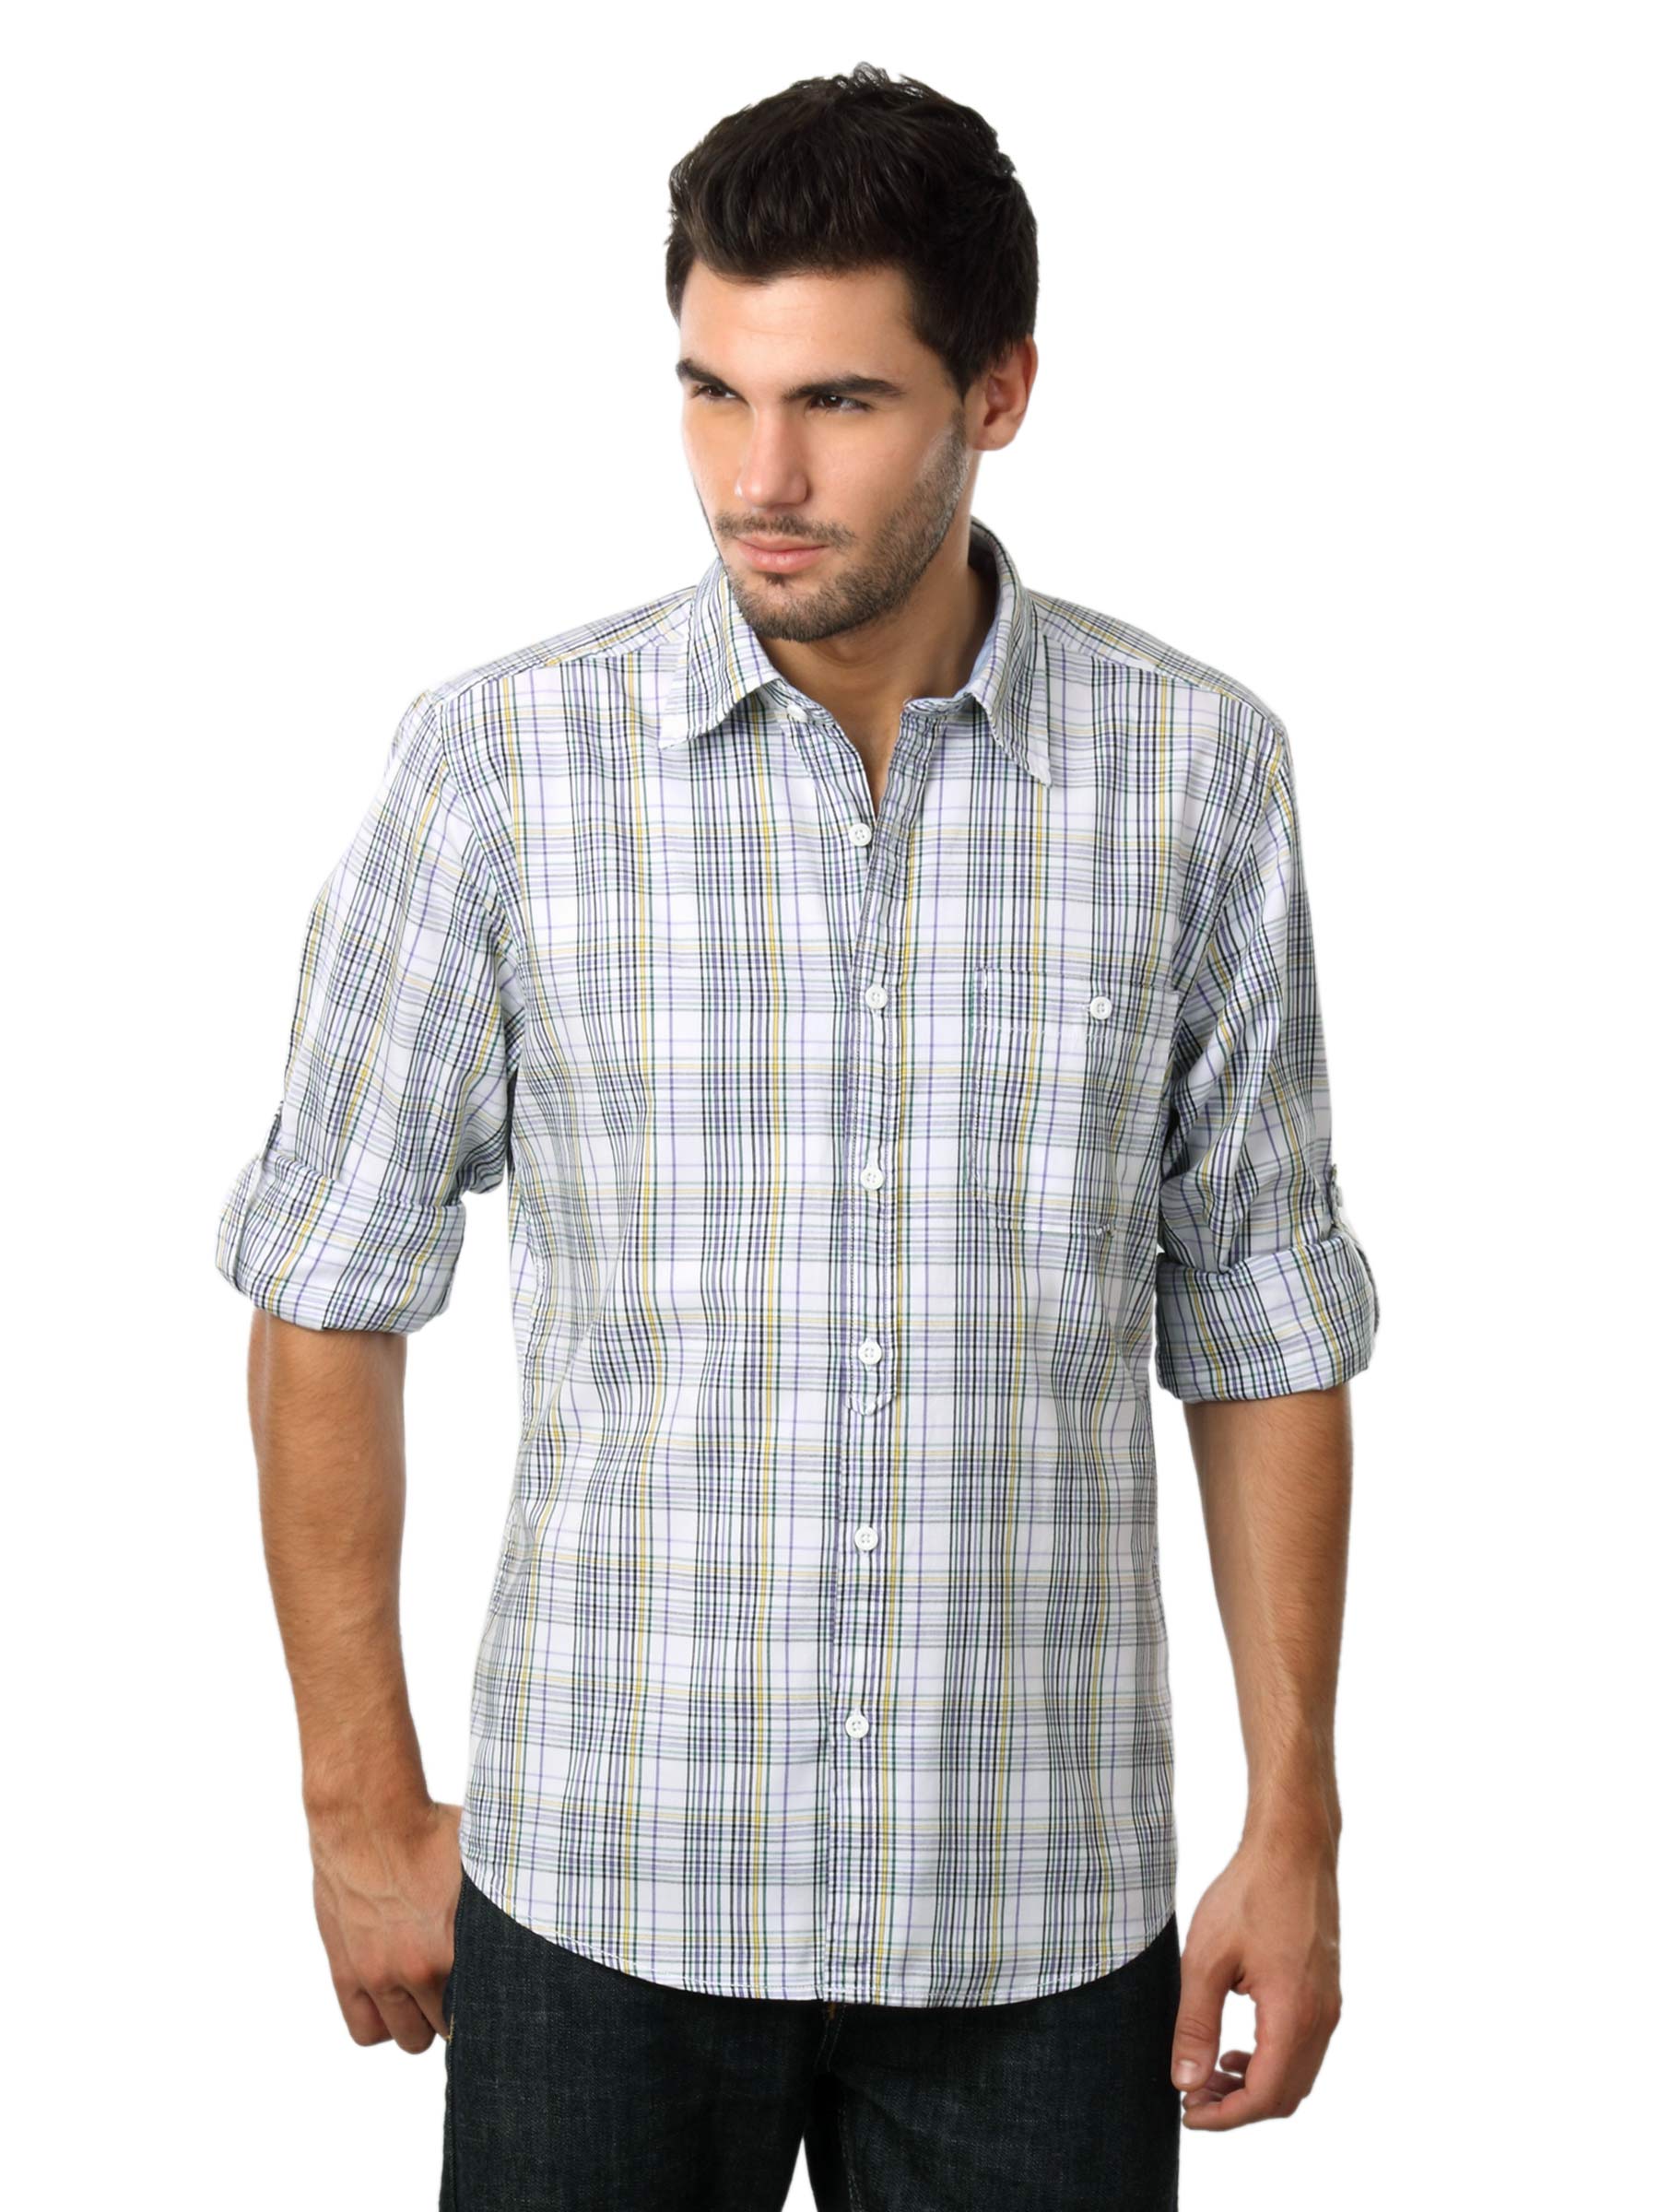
Peter England Men Multi Coloured Casual Shirt
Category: Apparel / Topwear / Shirts
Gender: Men
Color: White
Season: Summer 2012
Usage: Casual